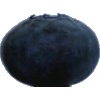
Label: Blueberry 1